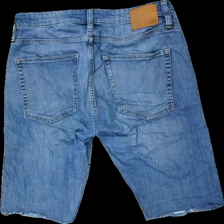
View: back
Type: Shorts
Category: Men
Brand: Lager 157
Colors: Blue
Material: 100% cotton
Cut: Regular
Size: L
Season: Summer
Trend: Denim
Damage location: top center
Damage 2 location: bottom center
Damage 3 location: bottom left
Price range: 50-100
Recommended usage: Reuse
Description: blå jeans shorts